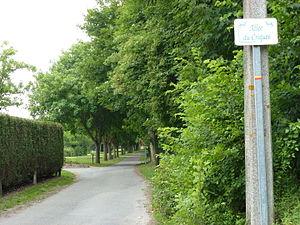
Liettres est une commune française située dans le département du Pas-de-Calais en région Hauts-de-France.
Le cricket est un sport collectif de balle et de batte opposant deux équipes composées normalement de onze joueurs chacune. Il se joue généralement sur un terrain de forme ovale, en herbe, au centre duquel se trouve une zone d'une vingtaine de mètres de longueur, à chaque extrémité de laquelle on trouve une structure de bois, le guichet. Une rencontre est divisée en plusieurs manches. Au cours de chacune d'entre elles, l'une des équipes essaye de marquer des points, et possède simultanément deux batteurs sur le terrain, chacun devant l'un des guichets. Un point est notamment marqué à chaque échange de position de ces deux joueurs lorsque la balle est en jeu. Leurs onze adversaires sont également présents sur l'aire de jeu. La balle est lancée par l'un de ceux-ci en direction du guichet d'un des deux batteurs. L'objectif de la seconde équipe est d'empêcher la première de marquer, principalement en éliminant les batteurs adverses, par exemple en détruisant le guichet avec la balle sur le lancer.